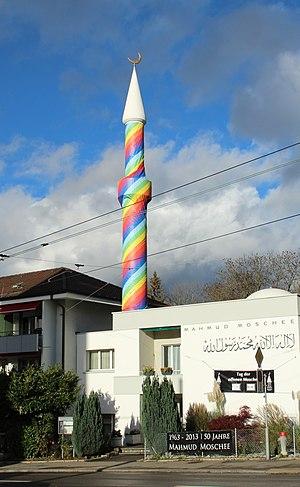
Mahmud-Moschee, Zurich